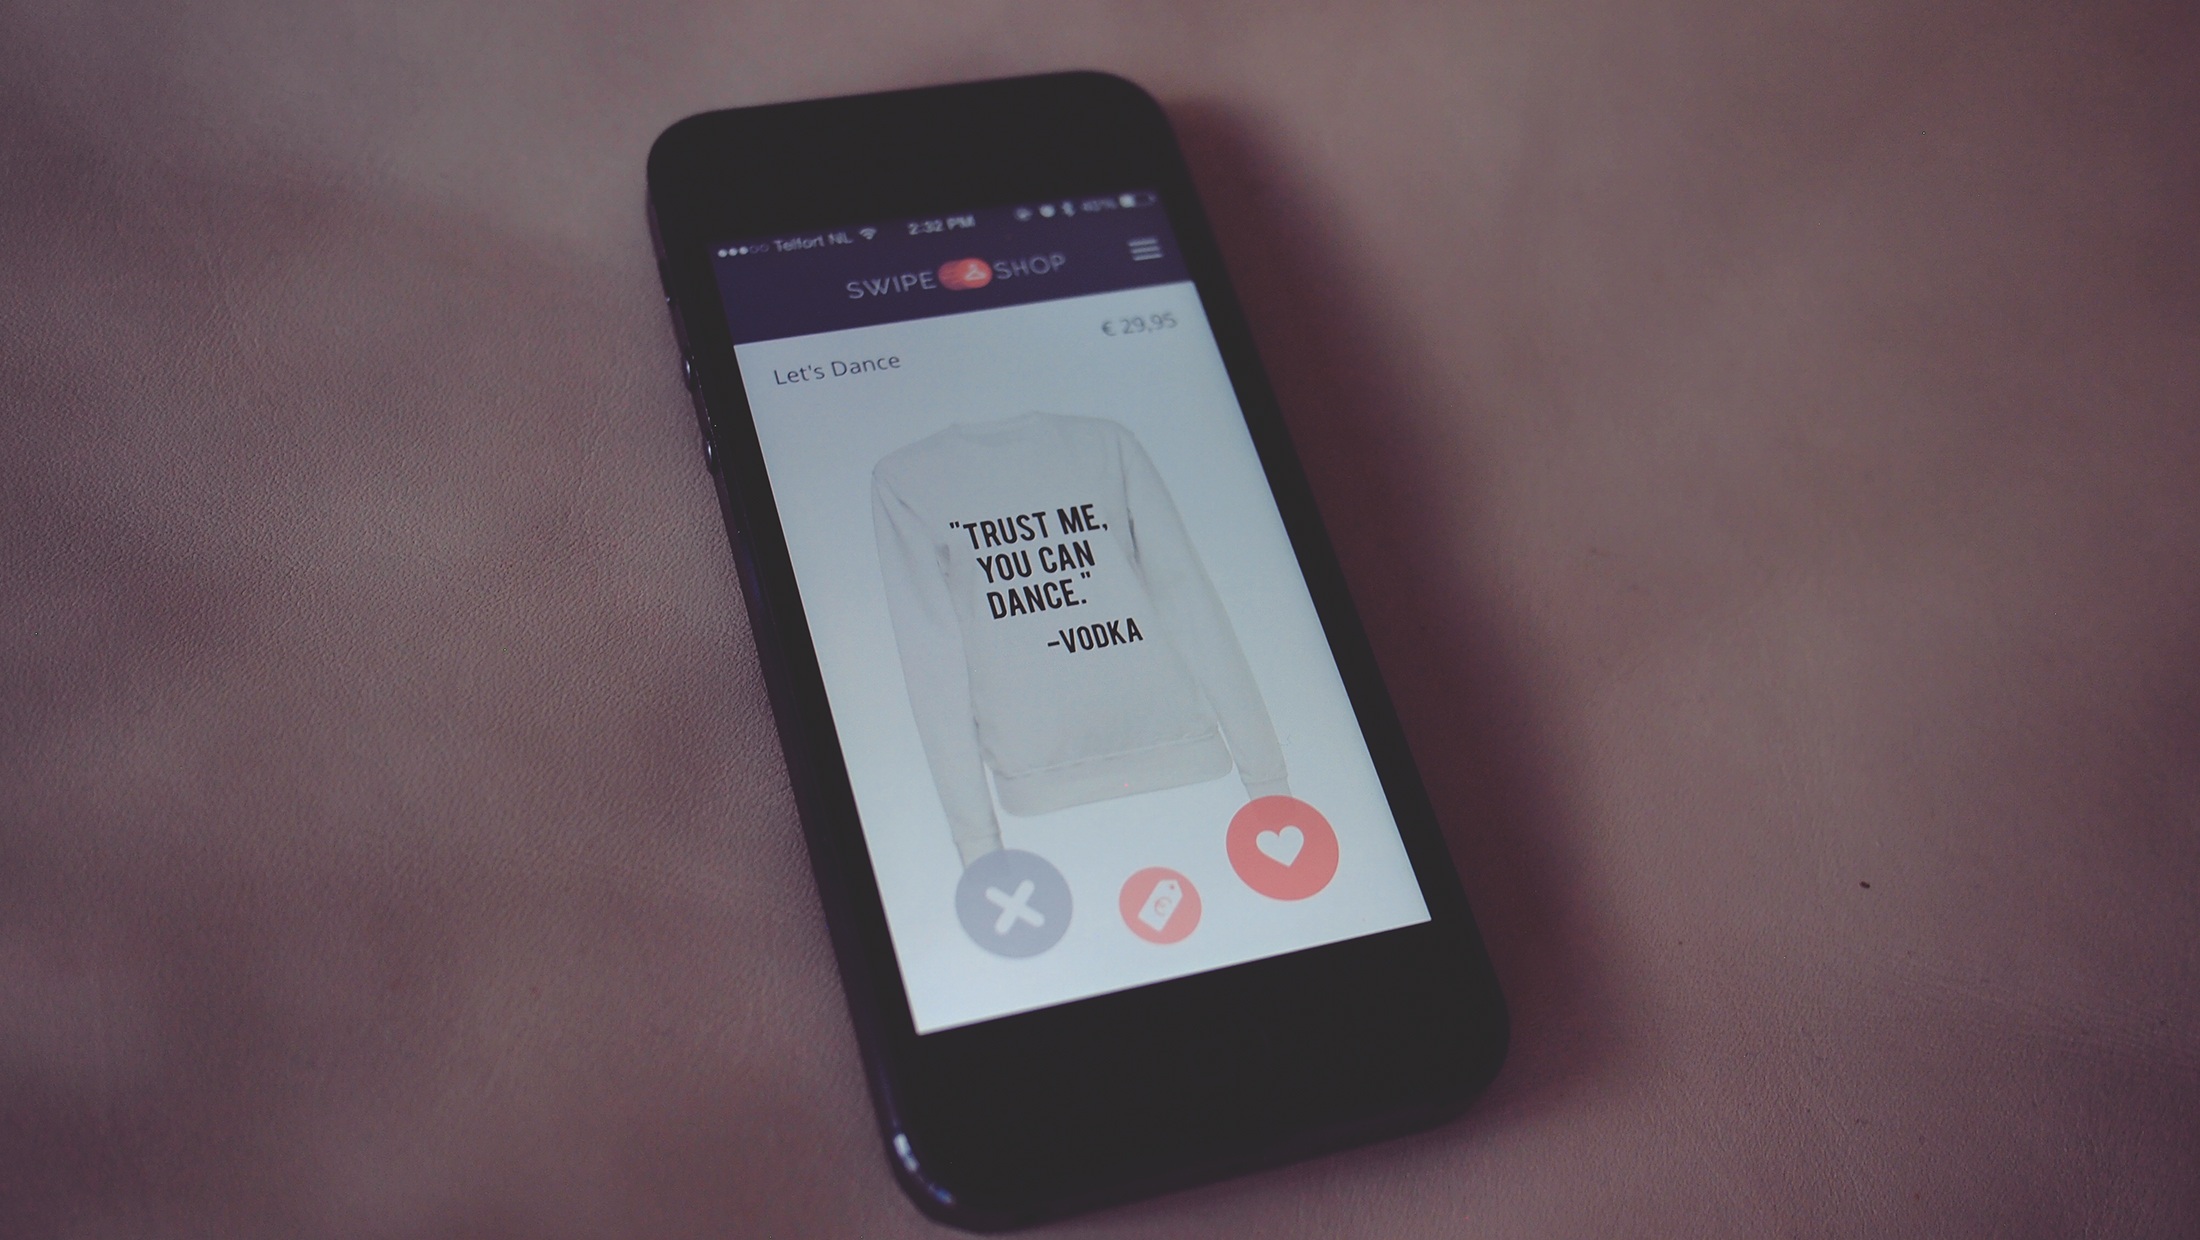
iphone, smartphone, mobile, hand, technology, gadget, mobile phone, product, electronics, multimedia, cell, app, electronic device, portable communications device